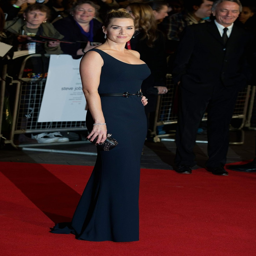
actor flaunts figure at premiere